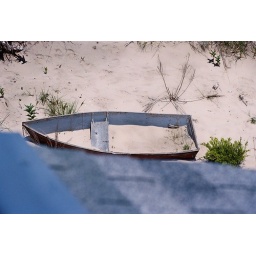
Saw this boat from the roof of the DNR building in Kohler Andrae state park.